Answer in natural language. How many CounterTops are visible in the scene? Choose between the following options: 4, 1, 0, 5 or 3
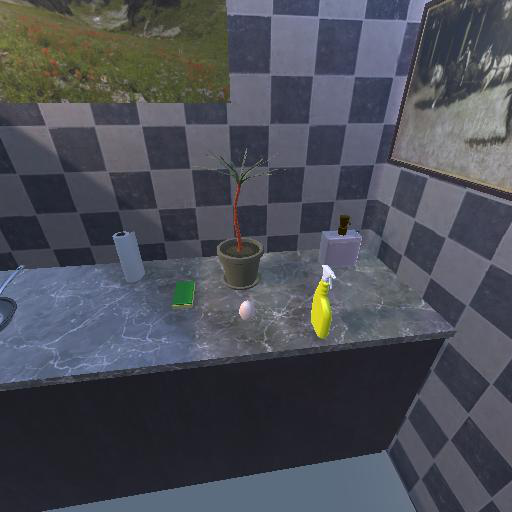
<answer>1</answer>